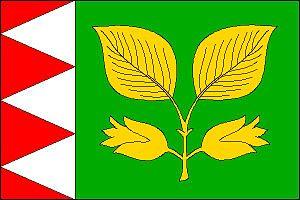
Bukovany est une commune du district et de la région d'Olomouc, en République tchèque. Sa population s'élevait à 678 habitants en 2018.